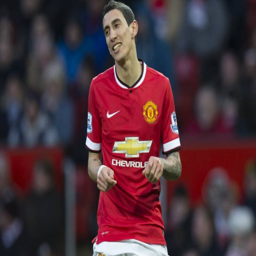
football player during the soccer match .